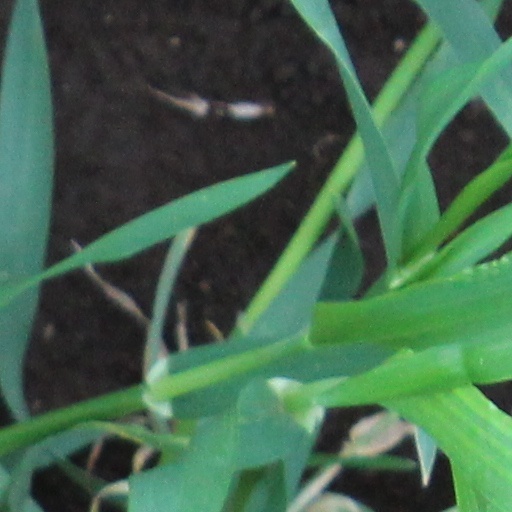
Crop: wheat